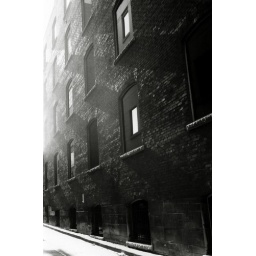
shot right across the street from all those folks pressed up against the glass at much music.